Heights Christian Church

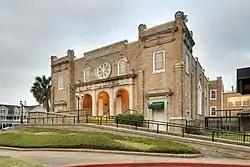

Heights Christian Church is a historic church at 1703 Heights Boulevard in the Houston Heights section of Houston, Texas.